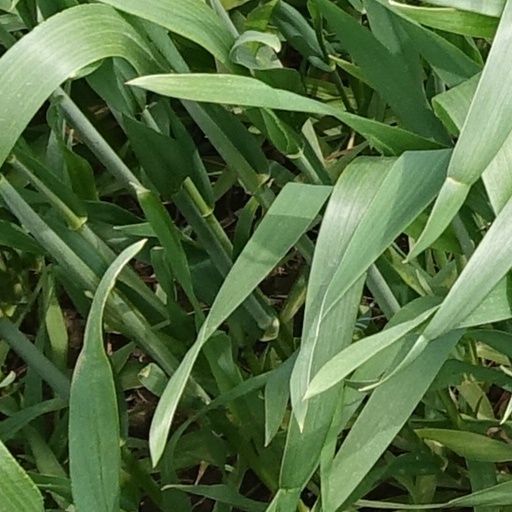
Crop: wheat